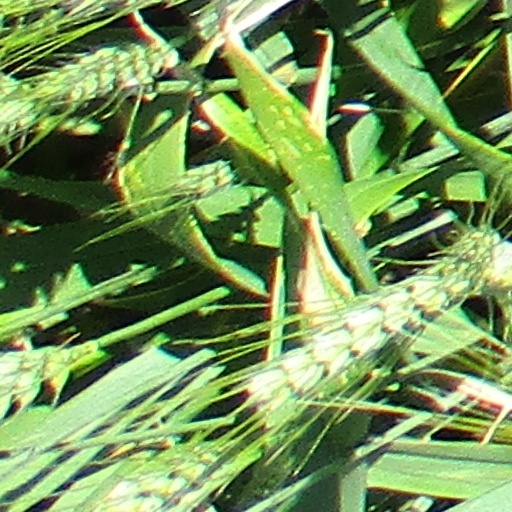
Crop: wheat